Endre Rozsda

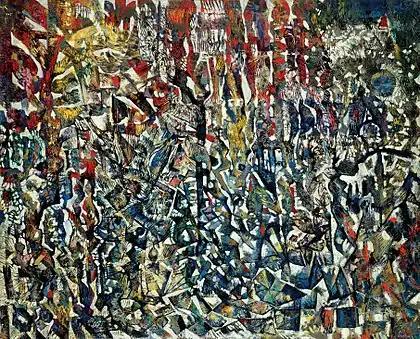
"The Tower of Babel" (1958-1961)

All through this time he never stopped making surrealistic drawings, the only opportunity to satisfy his urgent need to reinterpret reality ("Surrealist tale", 1955). However, he found it increasingly difficult to accept the restrictions put on his artistic freedom. One month before the outbreak of the Revolution, on September 13, 1956 he signed a joint petition with five other artists: "There are a few of us in Hungary who had never given up our conviction that the art of the 20th century has a significant cultural mission. We have continued to work under the harshest conditions. (...) We define the modern artist as someone working in the spirit the 20th century, creating significant work in its style. Accordingly, we demand that the Federation change its policy regarding our work. (...) We demand the right to show our work at proper venues. We demand the right to express our views at all forums ending a situation where Hungary is artificially isolated from the development of art".